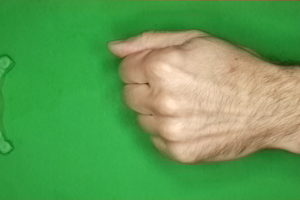
Label: rock